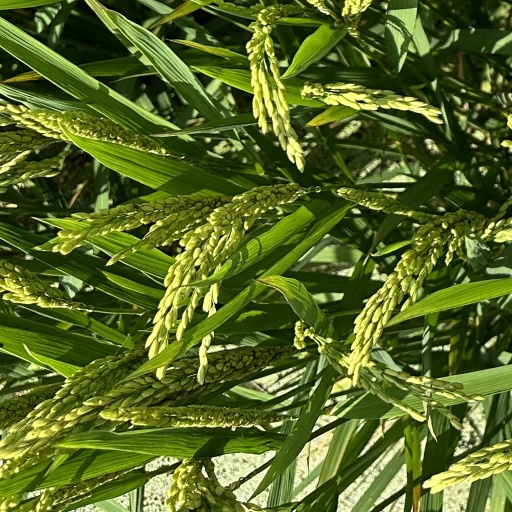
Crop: rice